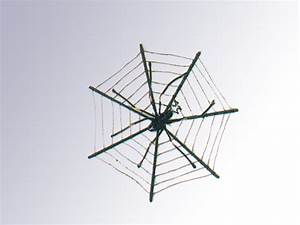
Label: spider